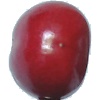
Label: Cherry 2